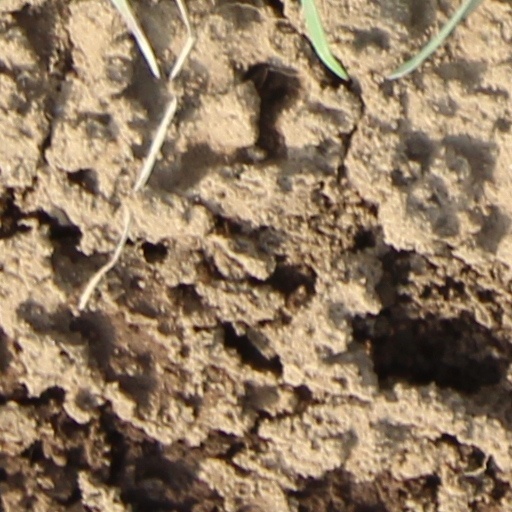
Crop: wheat